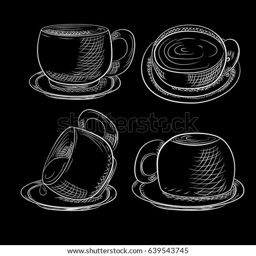
cup and saucer at different angles .